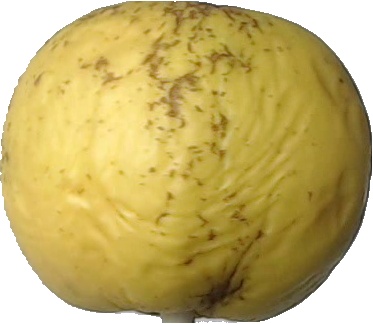
Label: apple_golden_1